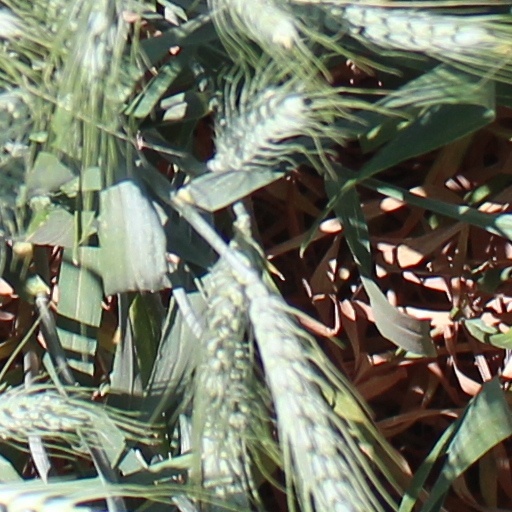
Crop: wheat